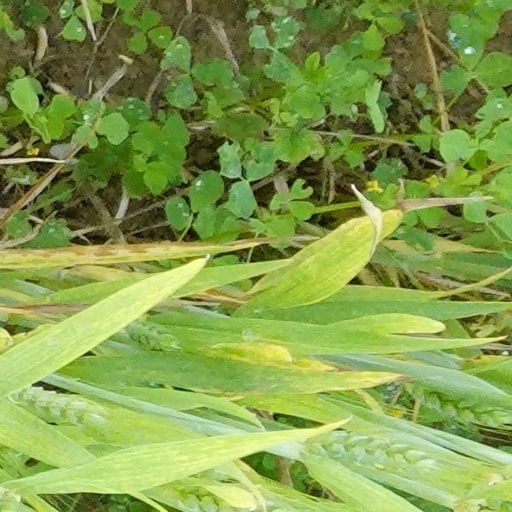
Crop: wheat